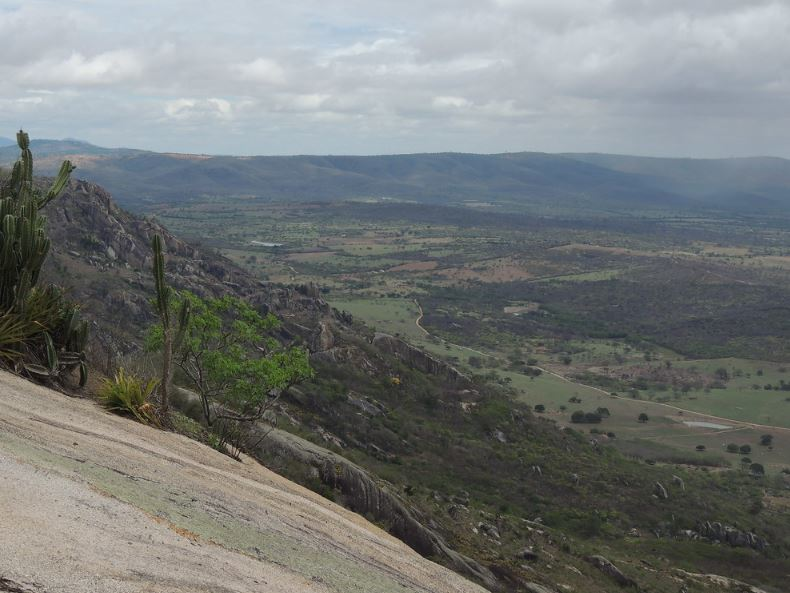
Fire: no
Smoke: no